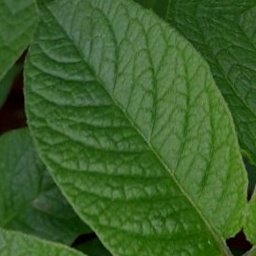
Etiqueta: Sana